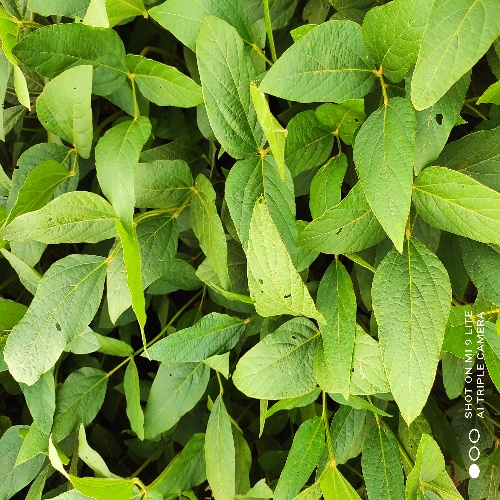
Label: Caterpillar